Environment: real
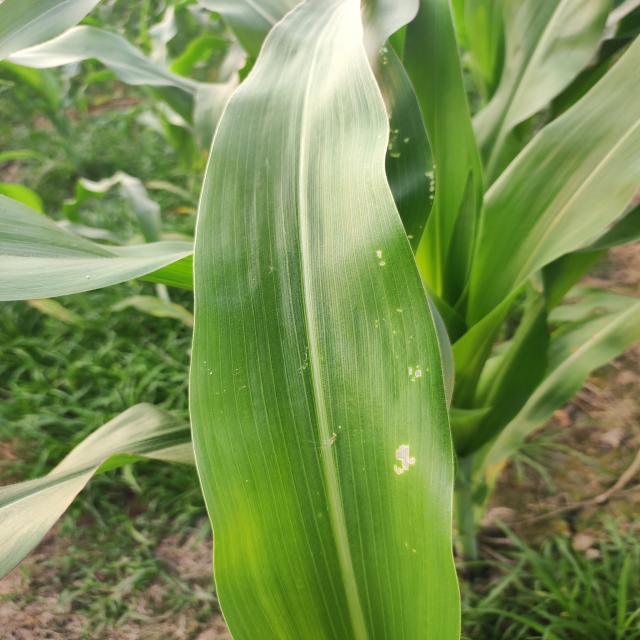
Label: fall_armyworm